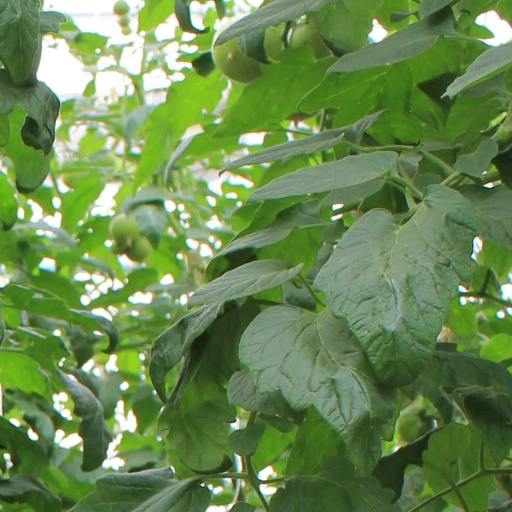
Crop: tomato